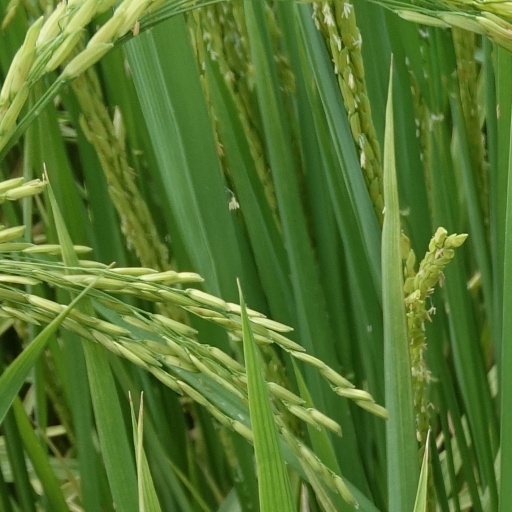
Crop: rice